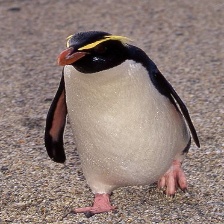
Species: FIORDLAND PENGUIN
Scientific name: EUDYPTES PACHYRHYNCHUS
ImageNet parent category: king_penguin